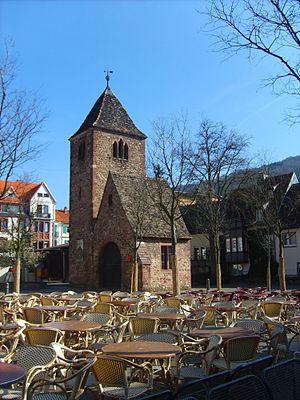
Neuenheim est un quartier de la ville de Heidelberg, une ville située dans le Land de Bade-Wurtemberg dans le Sud-Ouest de l'Allemagne. Le quartier s’étend sur la rive droite du Neckar.